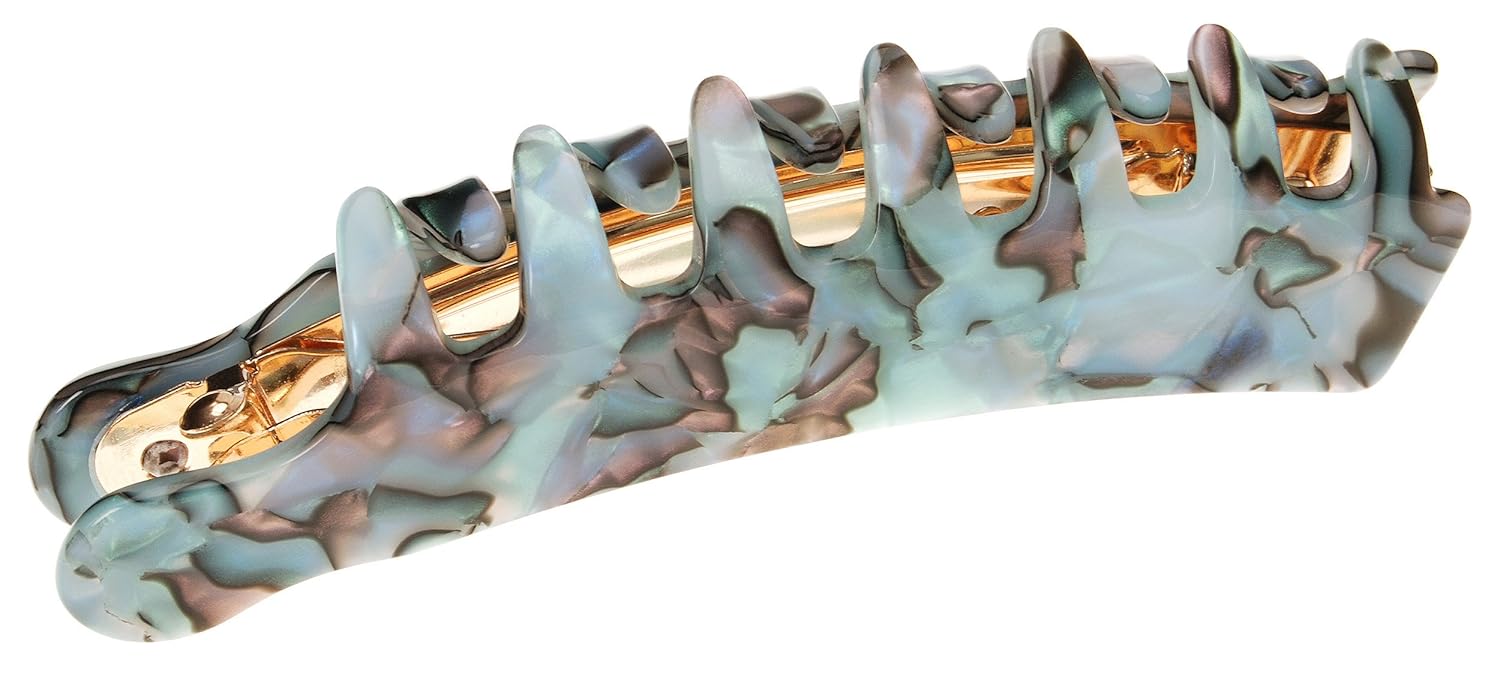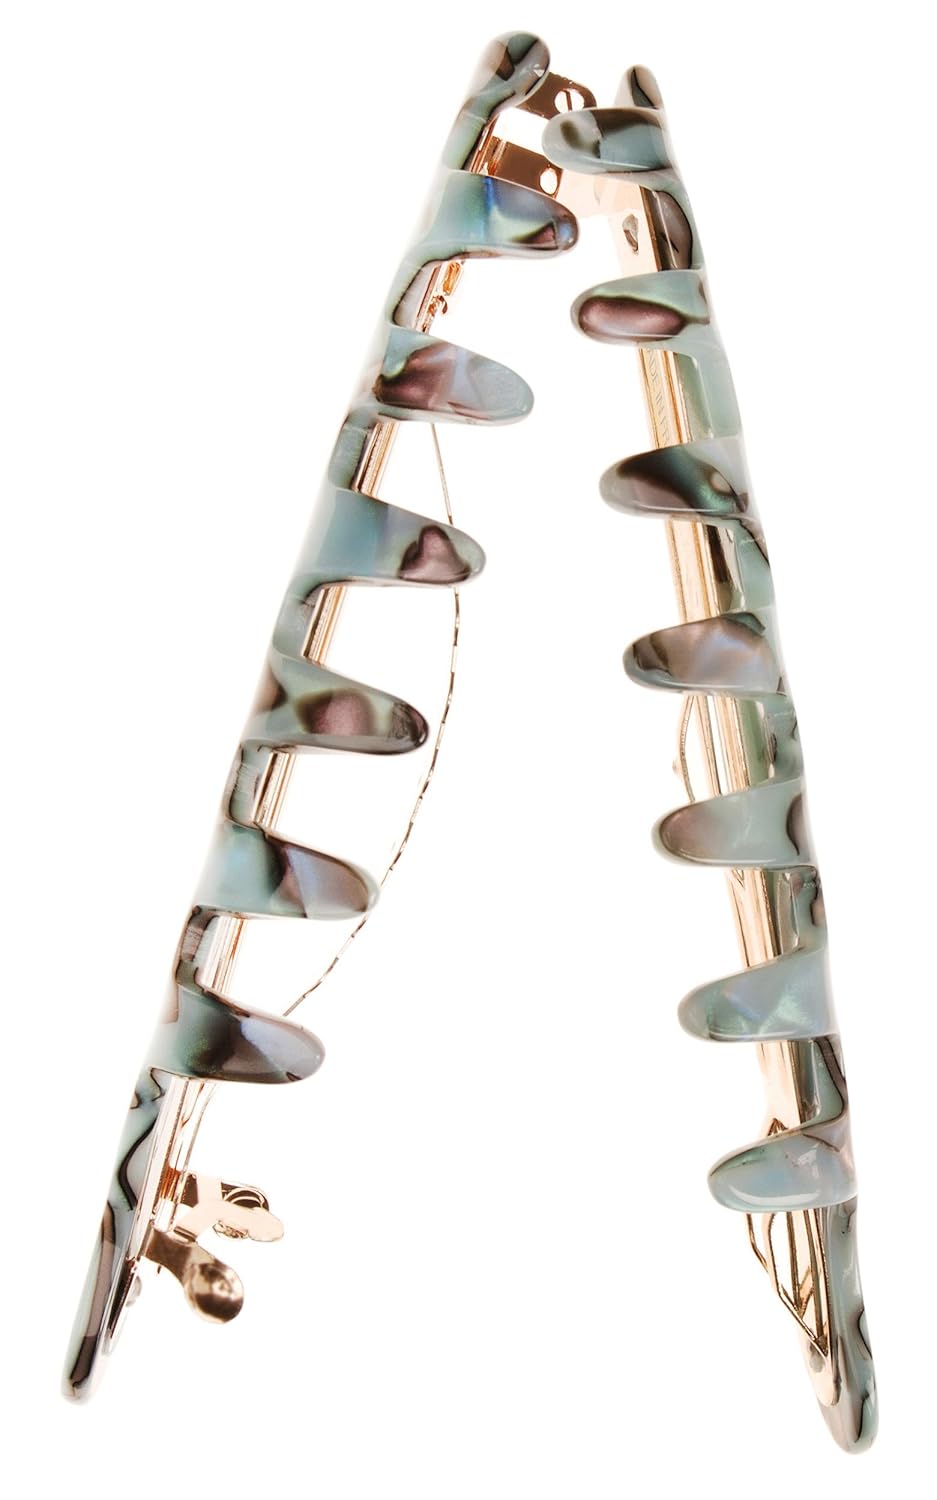
France Luxe Large Teeth Cascade Clip - South Sea
Category: All Beauty
France Luxe Large Teeth Cascade Clip - Classic is a chic addition to your collection. Handcrafted in France and polished to perfection, the cascade is a unique alternative to traditional ponytail holders or barrettes. Pull back your hair for an effortlessly elegant style with this versatile cascade clip.
Features: Handmade in France | Great for most hair types | Sturdy French barrette clasp | Made of luxurious cellulose acetate | Dimensions: 1" wide, 4 1/2" long